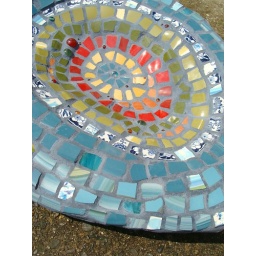
Hand made with pottery shards on a a cast concrete form. Grouted in blue gray mix.